Seal (musician)

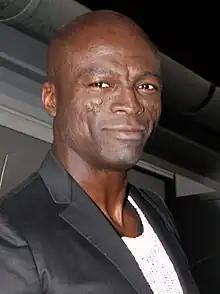
Samuel in Sydney, 2012

Seal Henry Olusegun Olumide Adeola Samuel (born 19 February 1963) is an English singer, songwriter, and record producer. He is the recipient of three Brit Awards, four Grammy Awards and an MTV Video Music Award, with over 20 million albums or singles sold. He signed with record producer Trevor Horn's ZTT Records to release his eponymous debut studio album (1991). A critical and commercial success, it spawned the singles "Crazy" and "Killer", which peaked at numbers two and one on the UK singles chart, respectively, while both entered the US "Billboard" Hot 100. His 1994 single, "Kiss from a Rose", peaked atop the latter chart after its inclusion on the accompanying film soundtracks for "The NeverEnding Story III" and "Batman Forever".